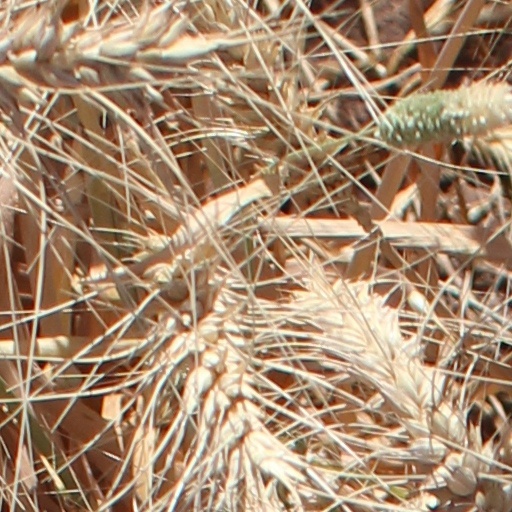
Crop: wheat